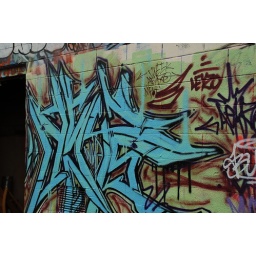
by the train ride back someone had covered this with thin green paint